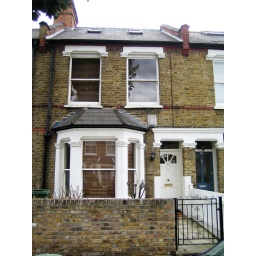
3 bedroom house to rent in Chiswick, west London